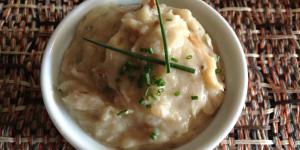
pure de pescado facil